Jerry Koosman

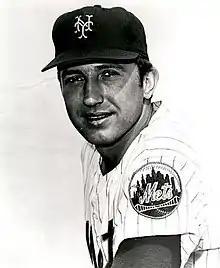
Koosman with the New York Mets in 1971

Jerome Martin Koosman (born December 23, 1942) is an American former professional baseball pitcher. He played in Major League Baseball (MLB) for the New York Mets, Minnesota Twins, Chicago White Sox, and Philadelphia Phillies between and . Koosman is best known as a member of the Miracle Mets team that won the 1969 World Series.